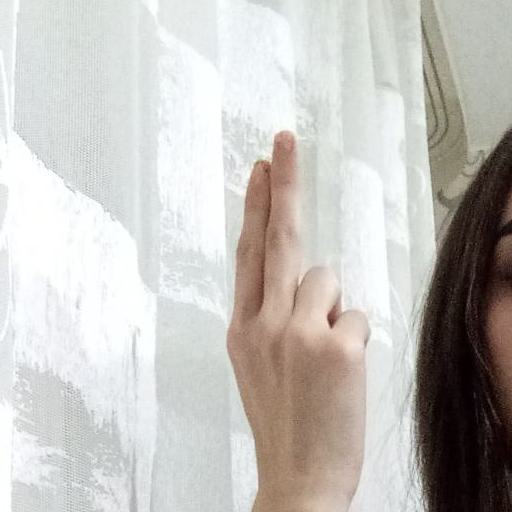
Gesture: two_up_inverted